Exchange Bank Building (Farmington, Minnesota)

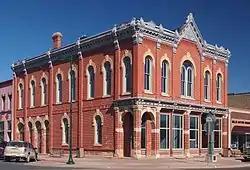
The Exchange Bank Building from the southeast

The Exchange Bank Building was built in 1880 as the most prominent commercial building in Farmington in the U.S. state of Minnesota. It is the city's second-oldest commercial building. The Italianate and Romanesque brick building is located at 320 Third Street and was designed by Saint Paul's Augustus Gauger.